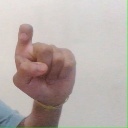
अक्षर: इ